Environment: lab
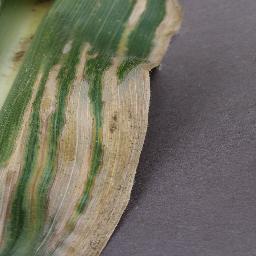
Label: northern_corn_leaf_blight